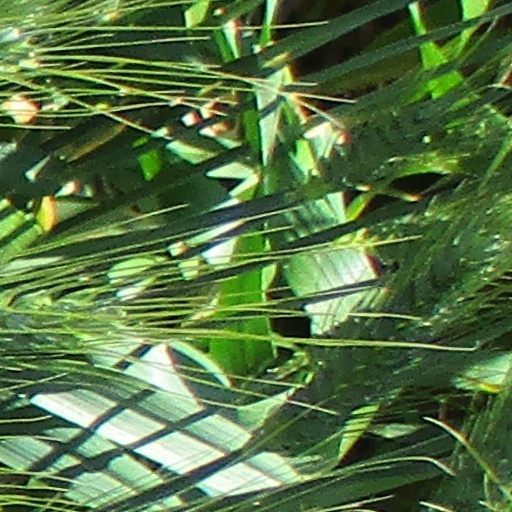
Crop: wheat